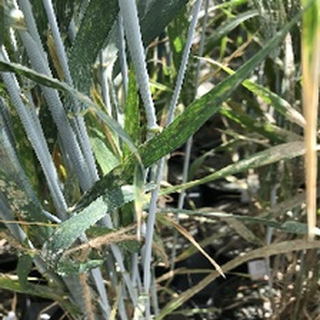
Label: wheat_mildew